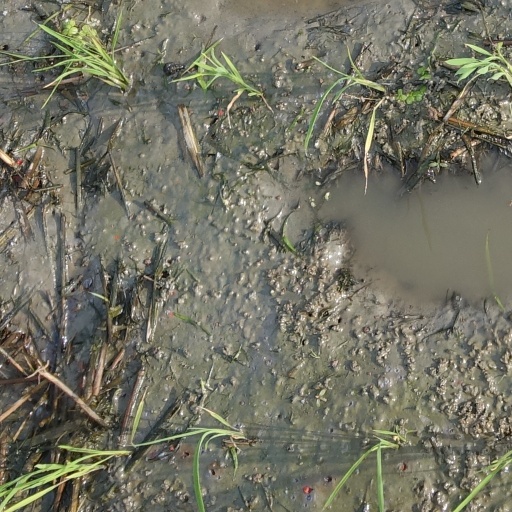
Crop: rice